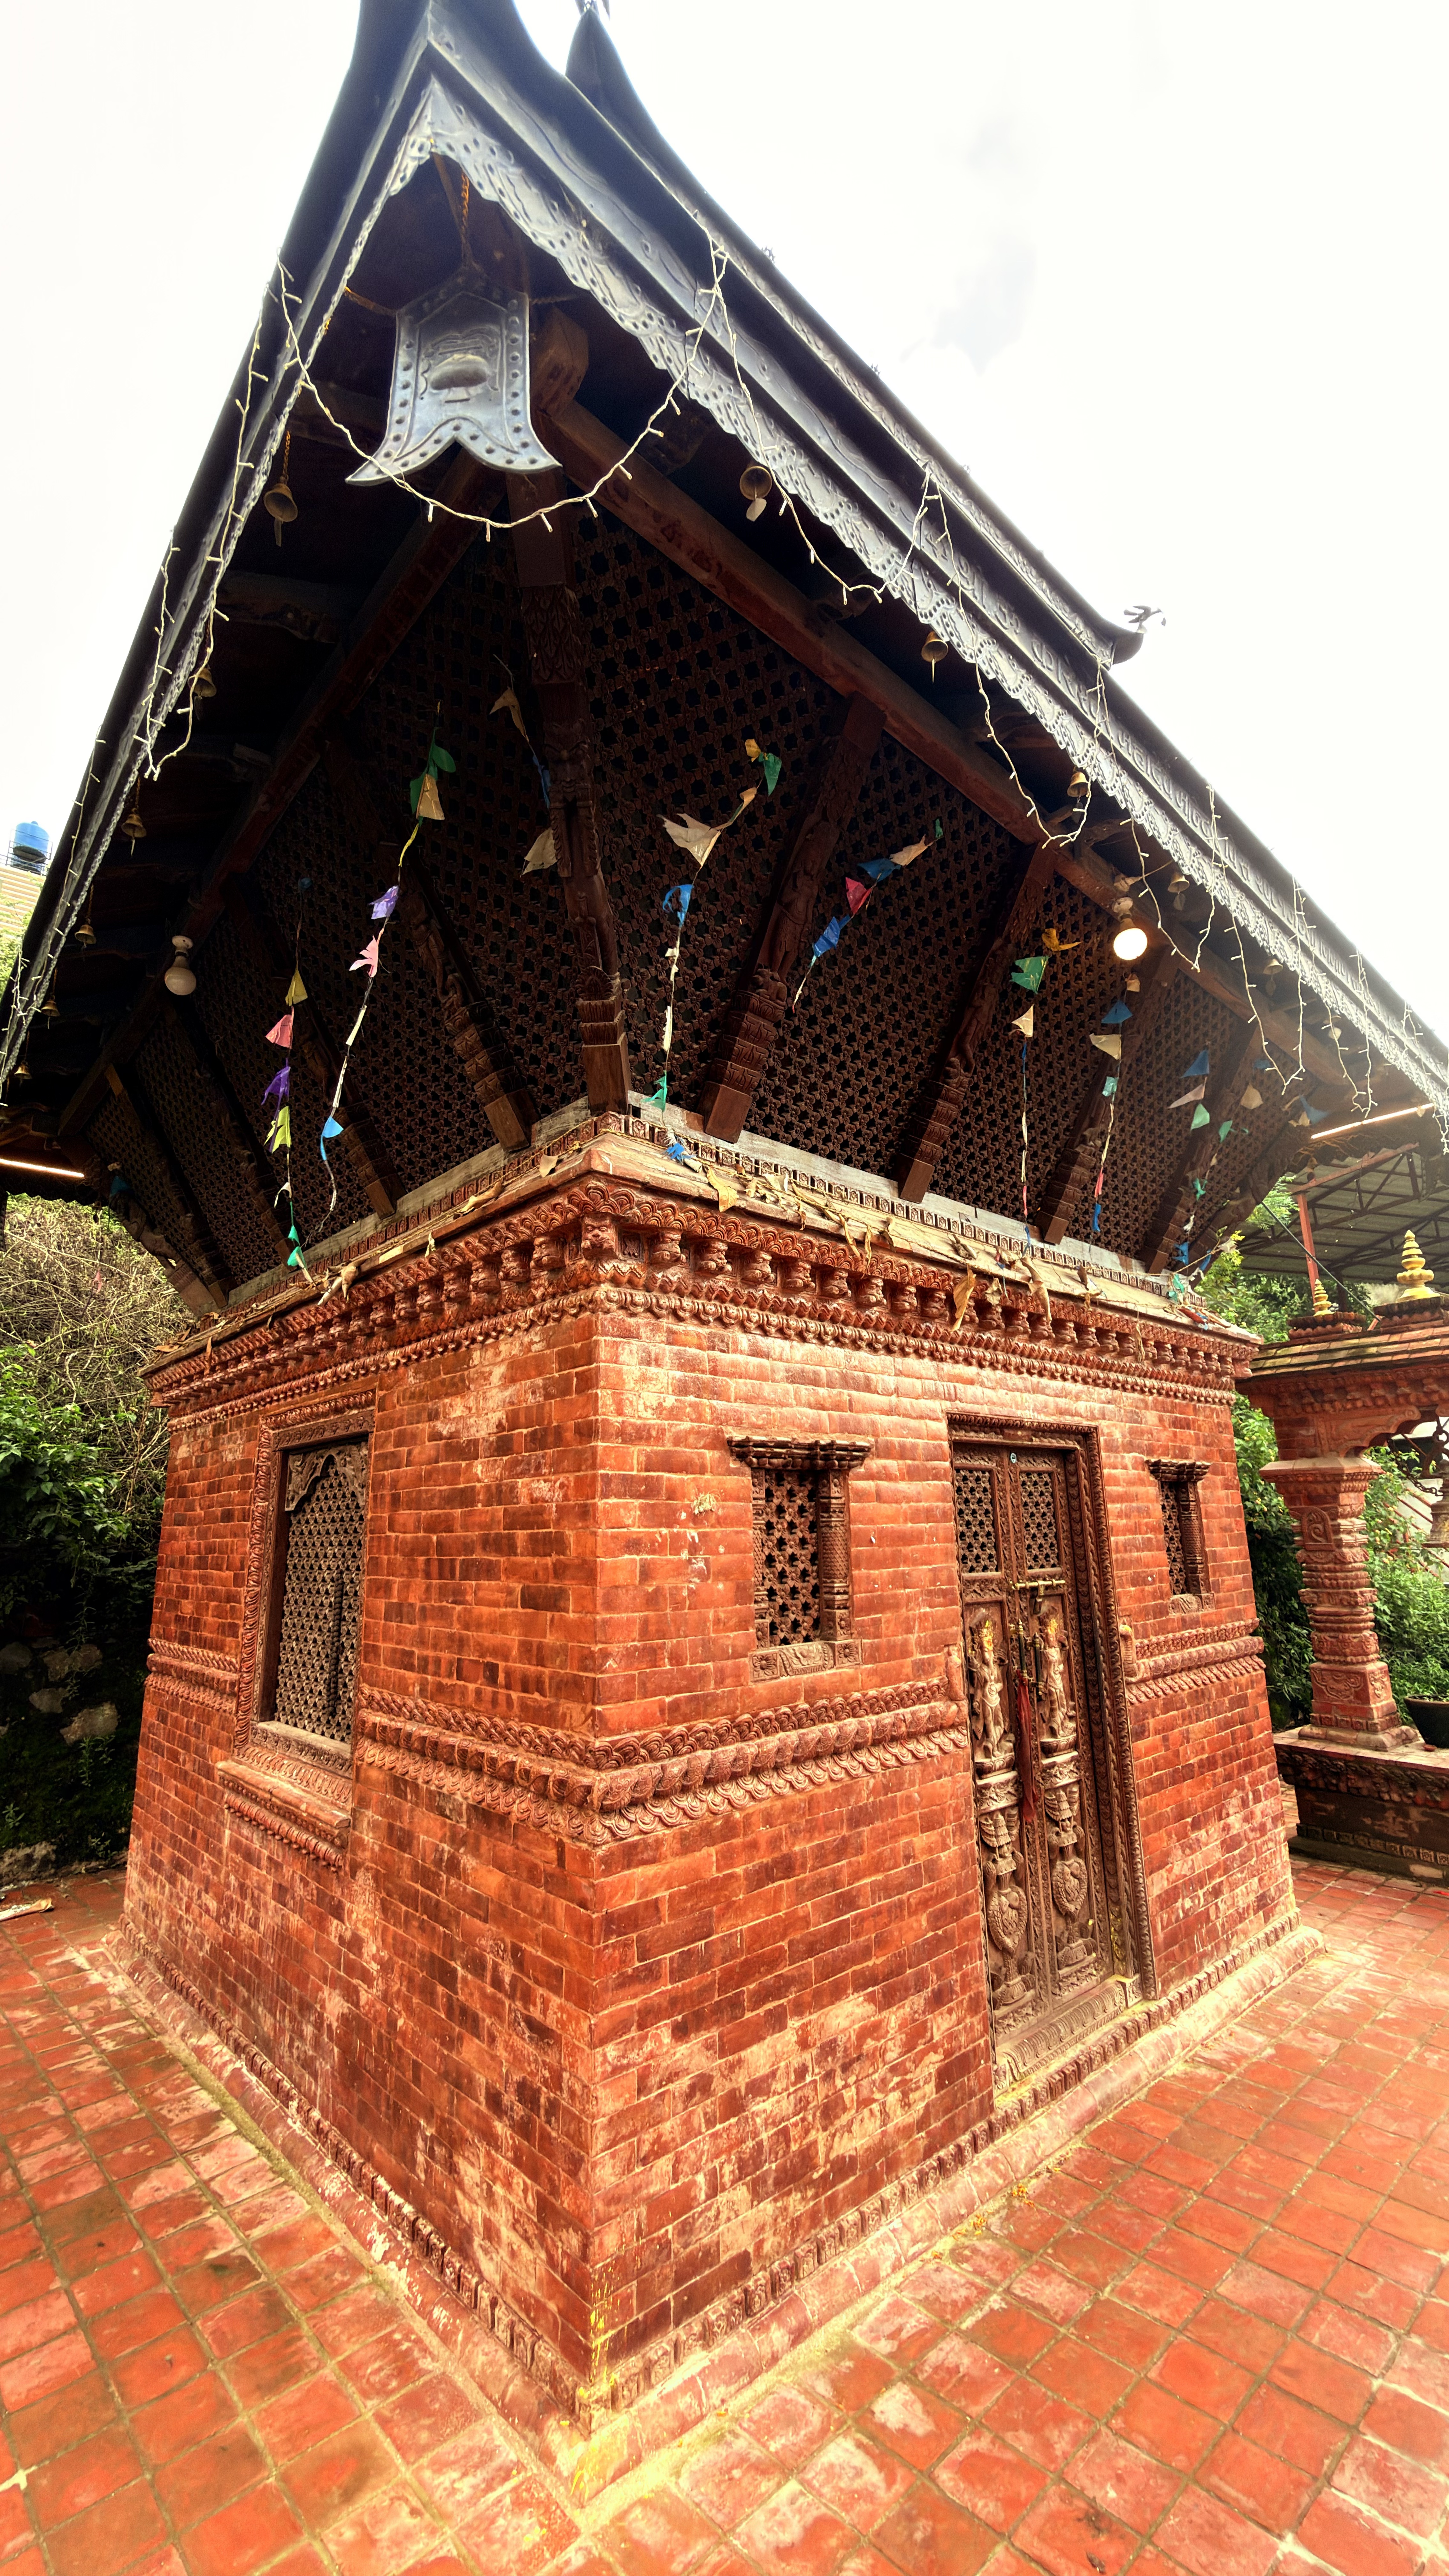
Heritage site: Kareshwor_Mahadev_Temple